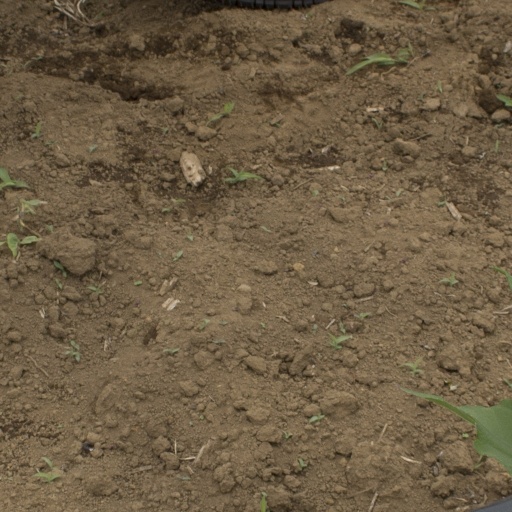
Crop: Jerusalem artichoke